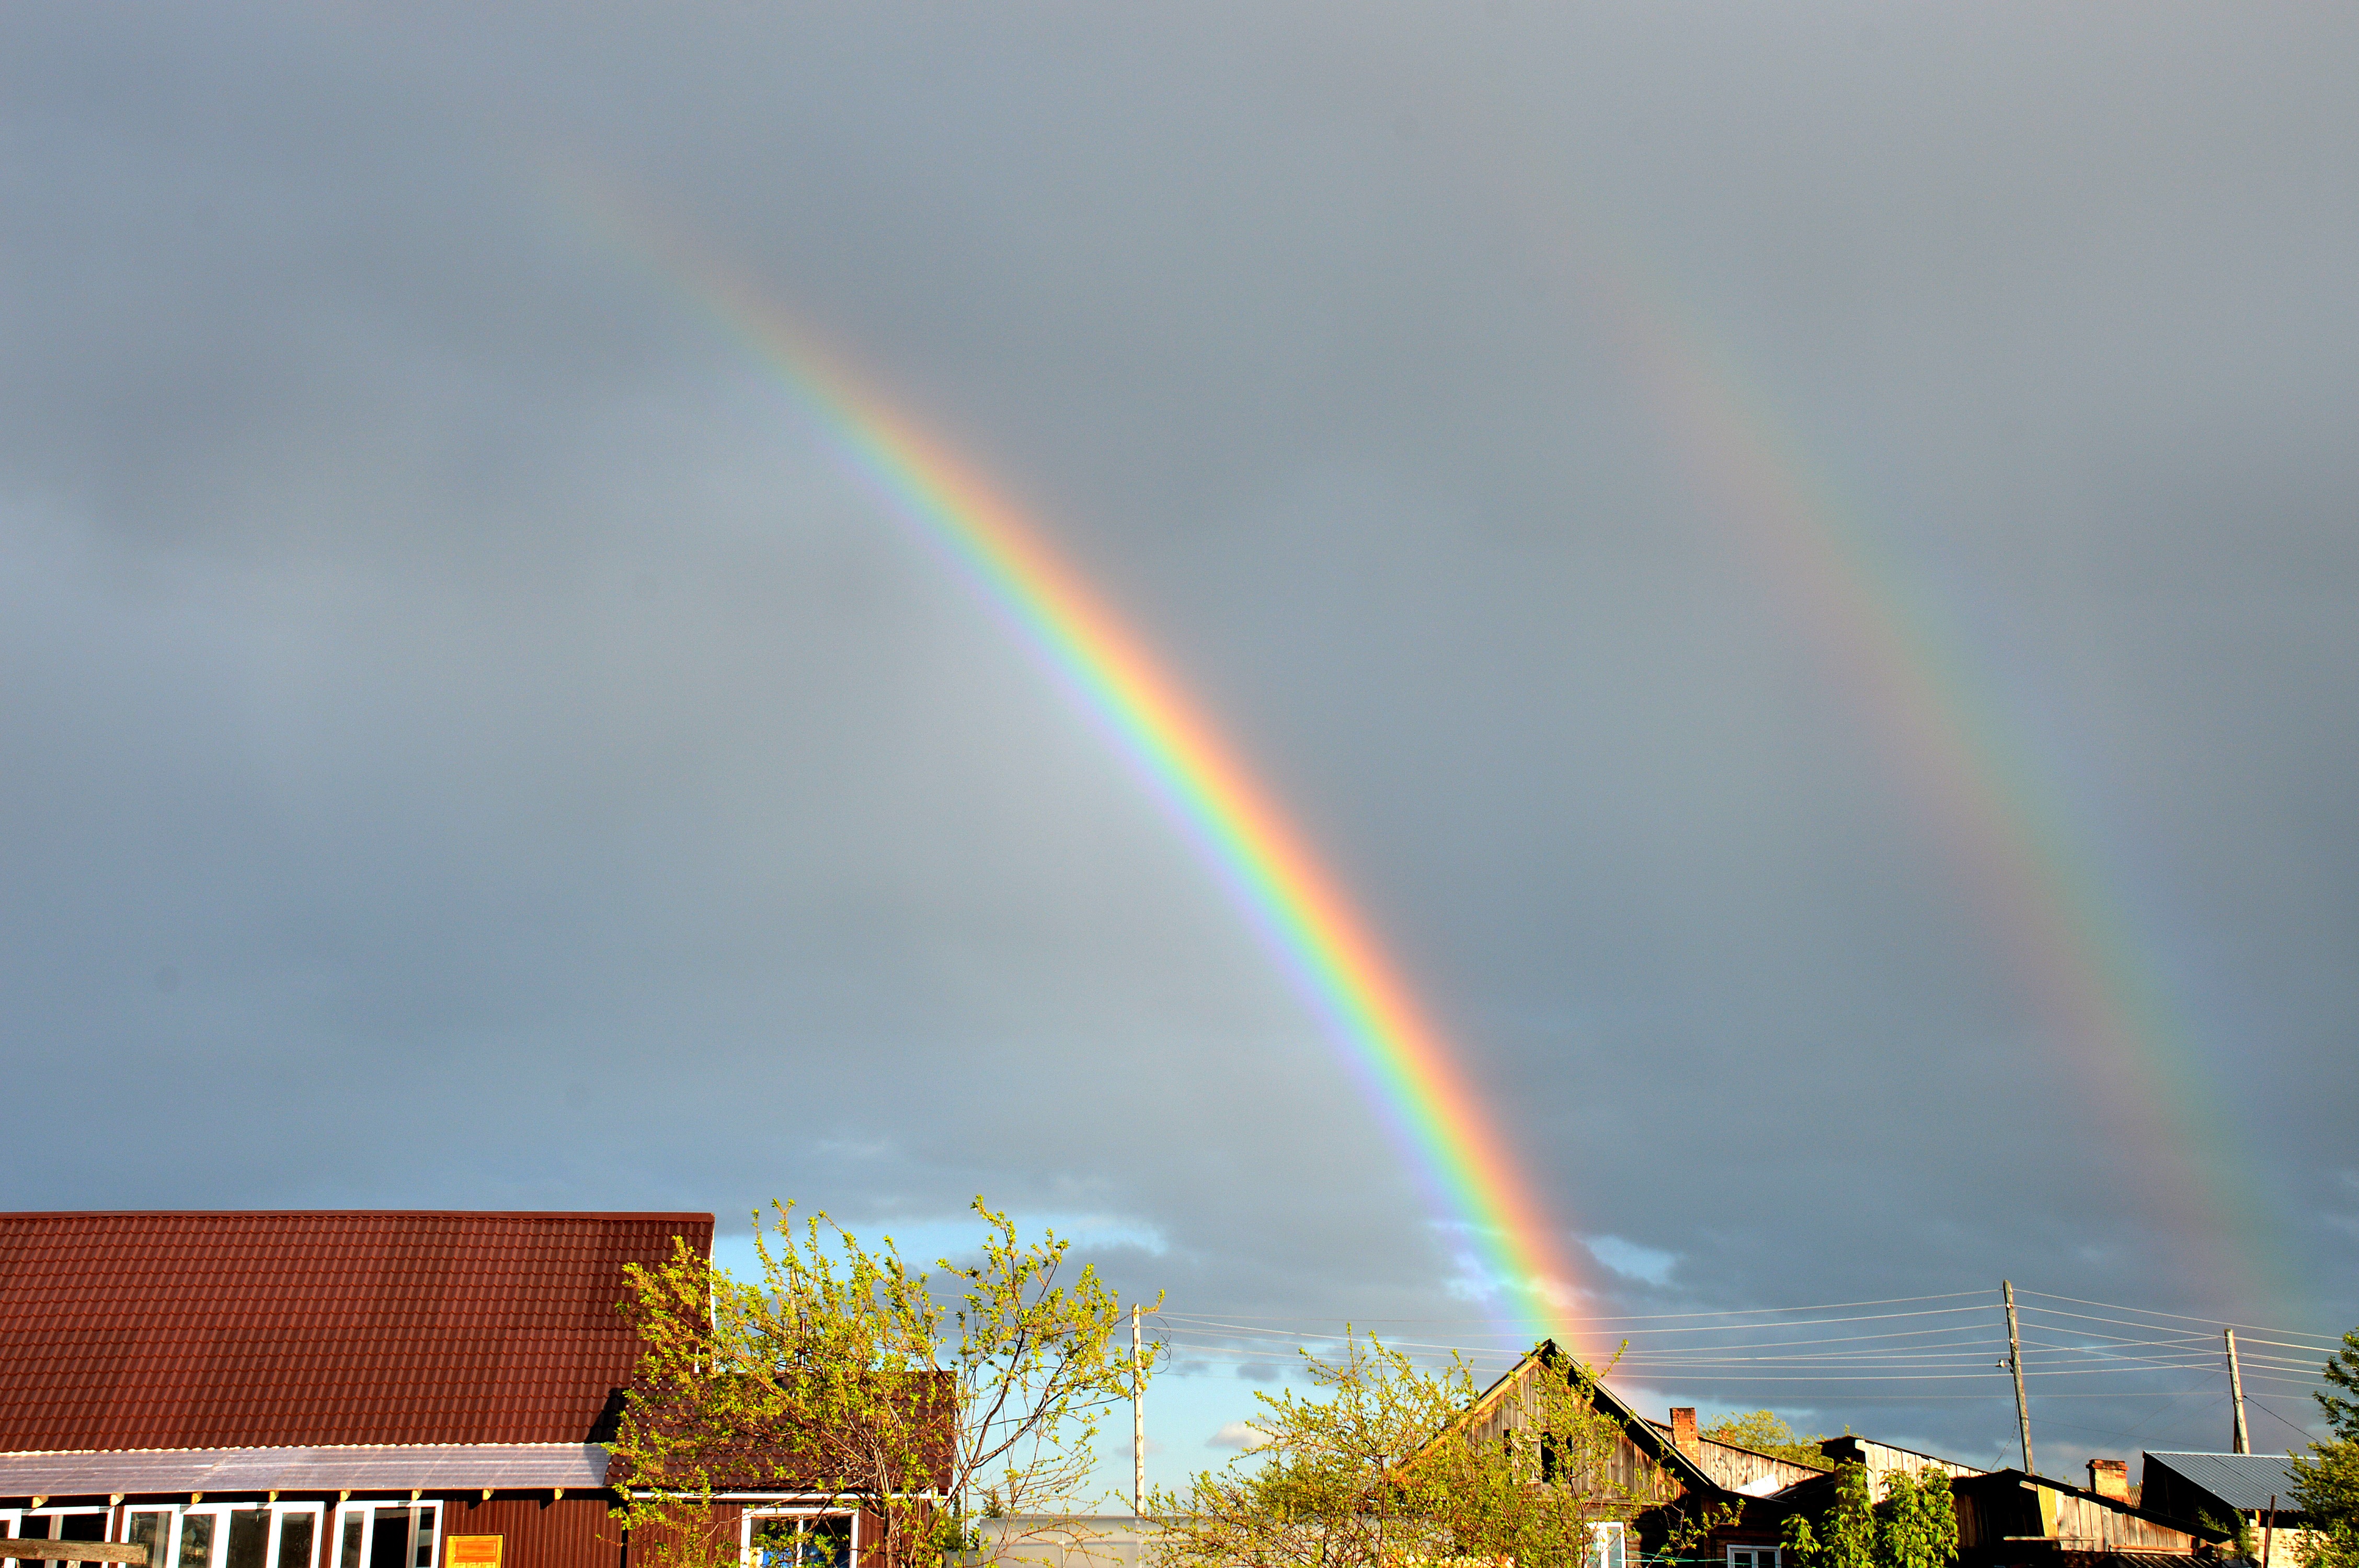
sky, atmosphere, clouds, rainbow, meteorological phenomenon, atmosphere of earth